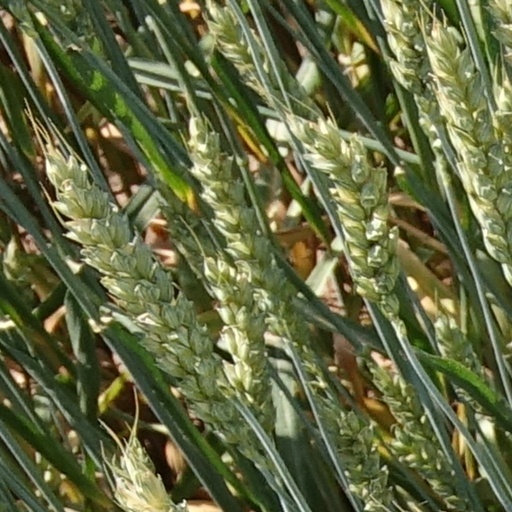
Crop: wheat